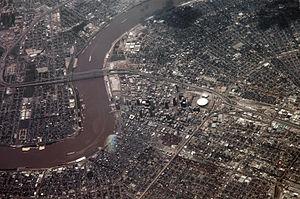
Photo aérienne de la Nouvelle-Orléans prise à bord d'un Boeing 757
La Nouvelle-Orléans est la plus grande ville de l'État de Louisiane, aux États-Unis. Comptant 393 292 habitants et 1 275 762 dans son aire métropolitaine, selon les dernières estimations du Bureau du recensement des États-Unis, la ville est située sur les bords du Mississippi, non loin de son delta, sur les rives sud du lac Pontchartrain. Les limites de la paroisse d'Orléans, l'une des 64 paroisses subdivisant l'État de Louisiane, correspondent à celles de la ville. Sa vie culturelle riche, ancienne et vibrante lui vaut le surnom de Big Easy. Berceau du jazz, La Nouvelle-Orléans est marquée par l'héritage colonial français, que l'on retrouve aussi bien dans la toponymie que dans l'architecture ou les traditions locales.
Un plan hippodamien ou hippodaméen, est, en urbanisme, un type d'organisation de la ville dans lequel les rues sont rectilignes et se croisent en angle droit, créant des îlots de forme carrée ou rectangulaire.